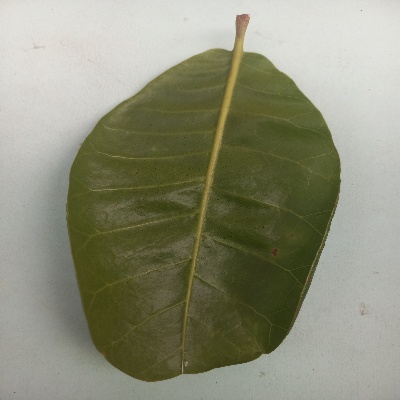
Crop: Cashew
Condition: healthy